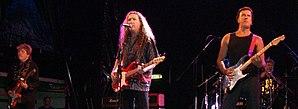
Bravo Otto est un prix attribué depuis 1957 par les lecteurs du magazine allemand Bravo.